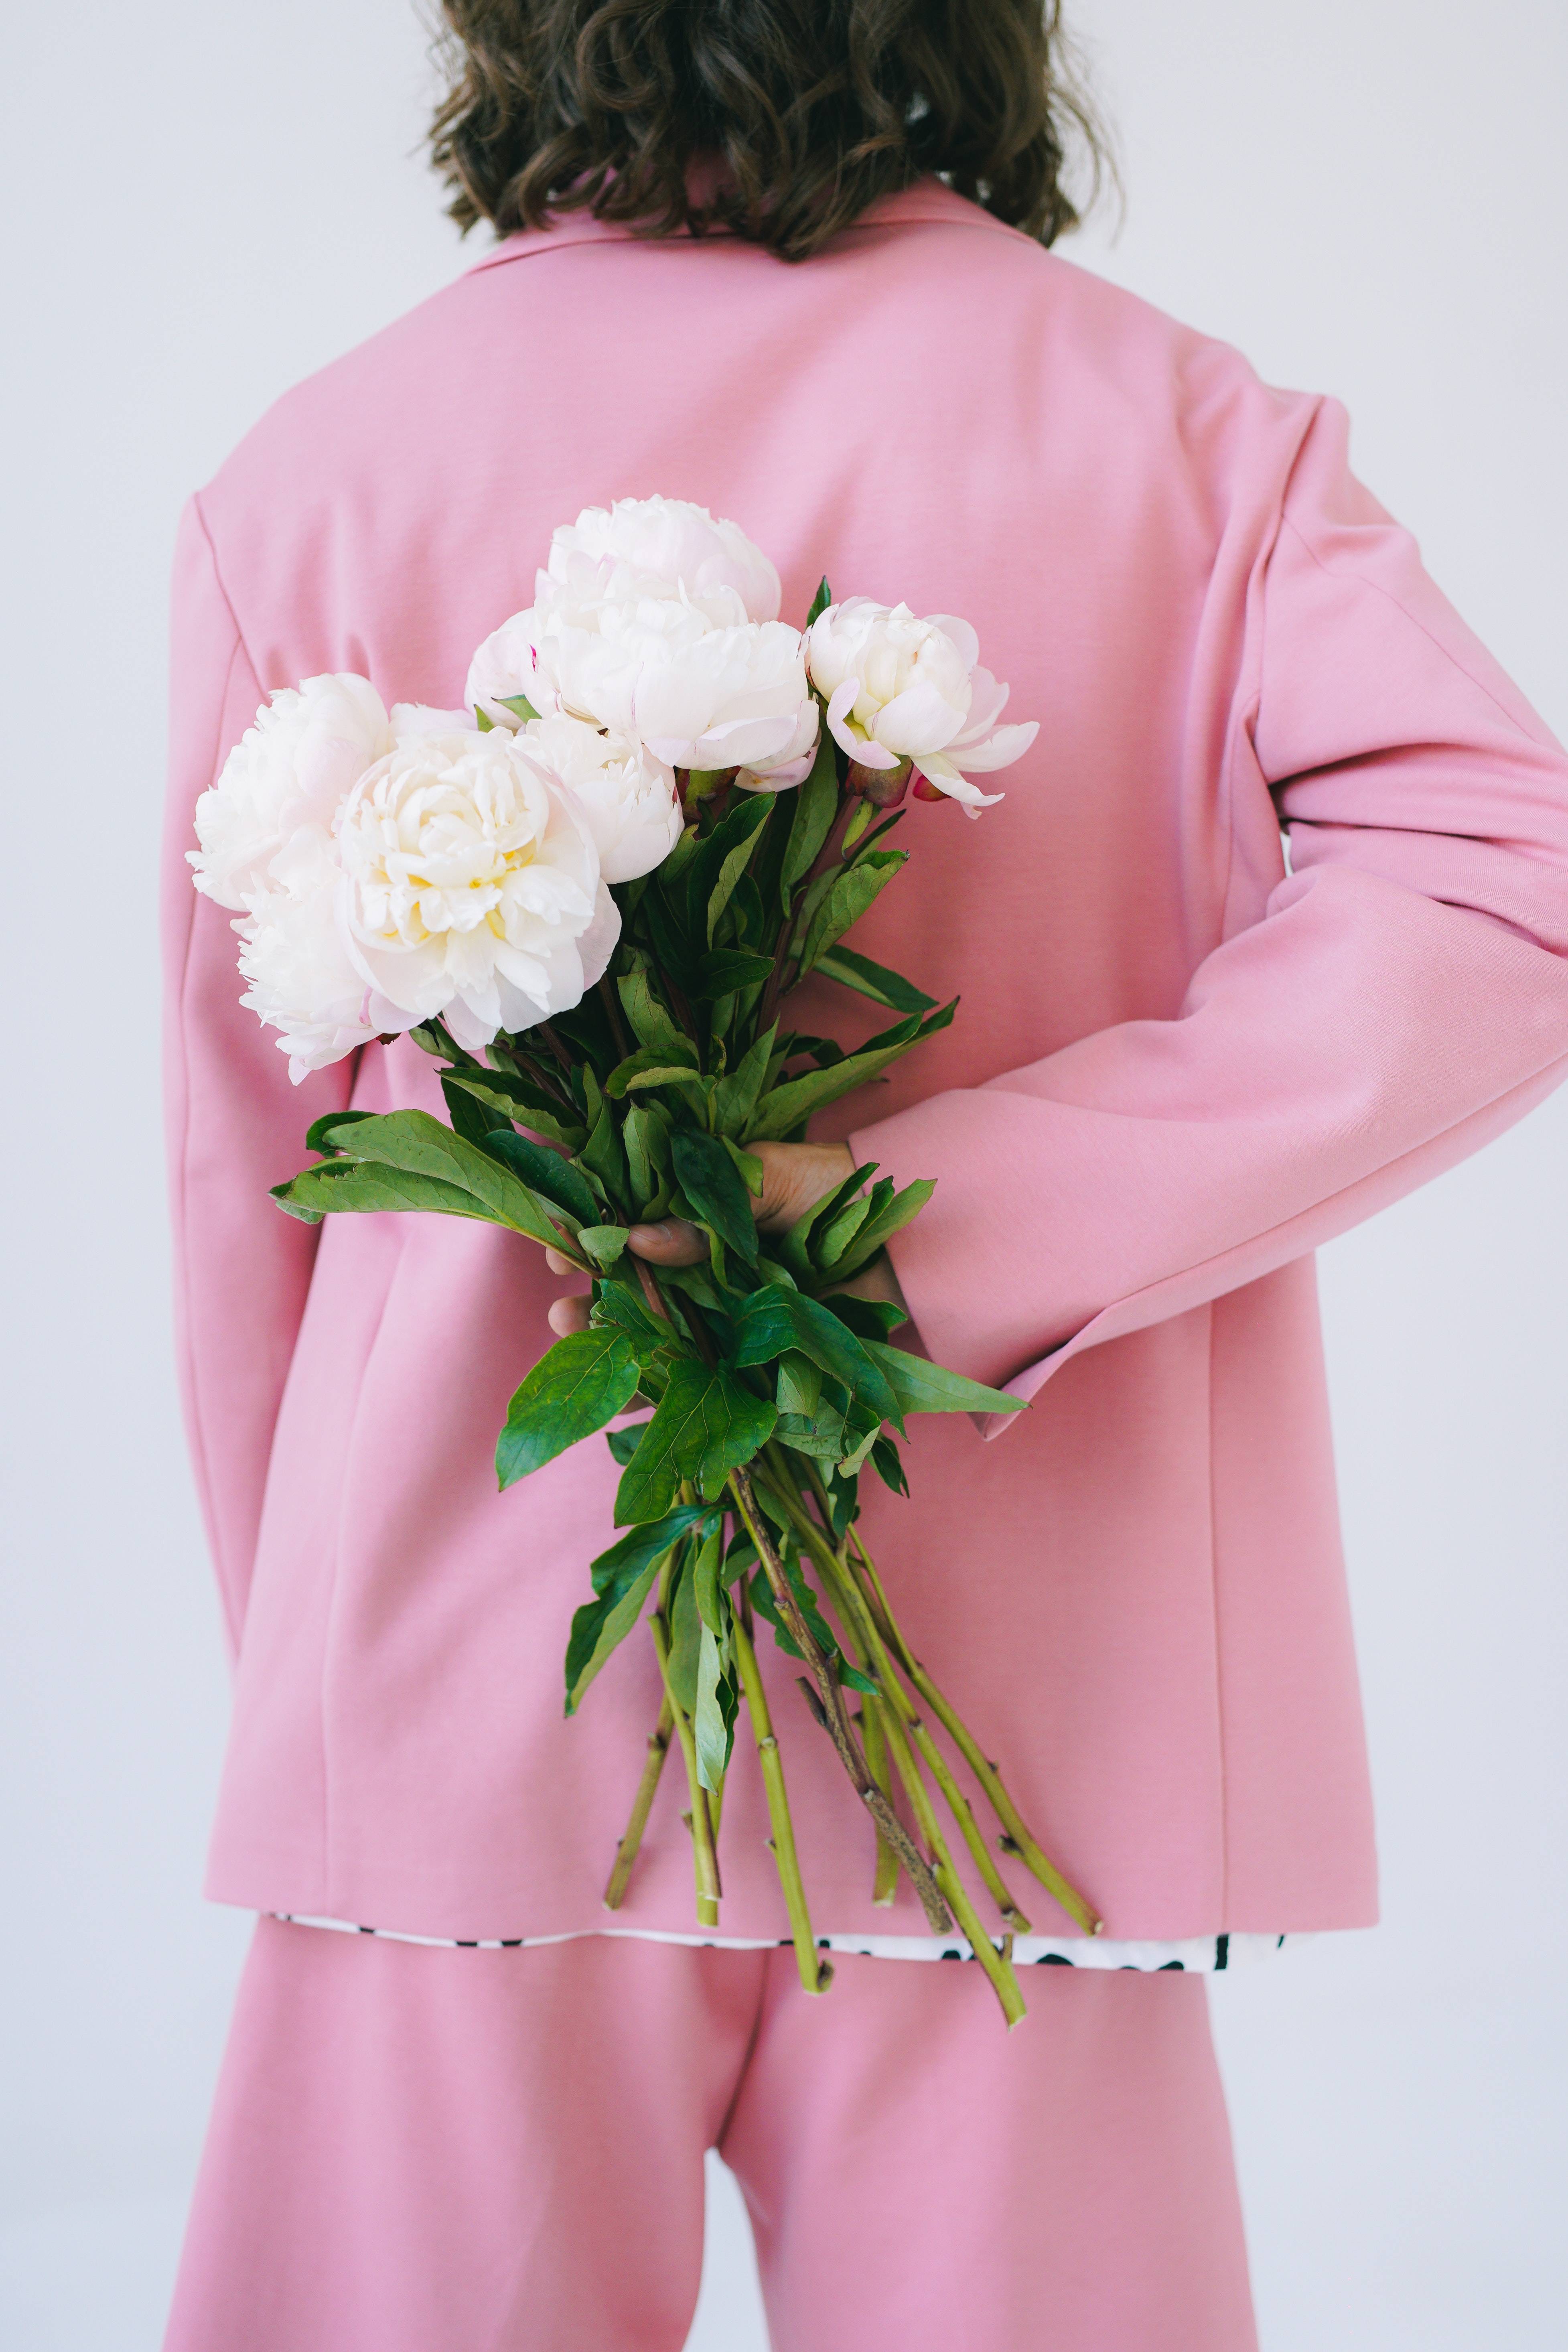
natural